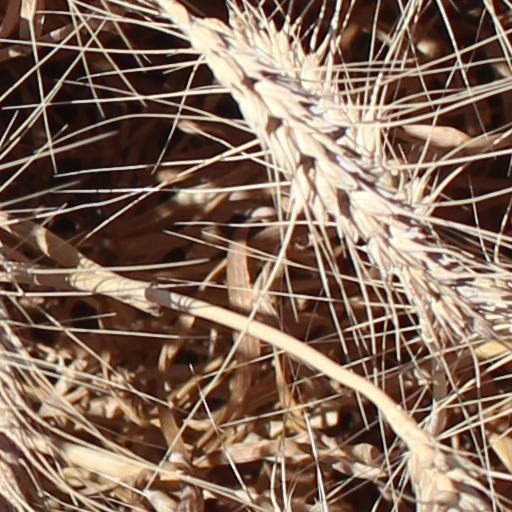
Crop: wheat